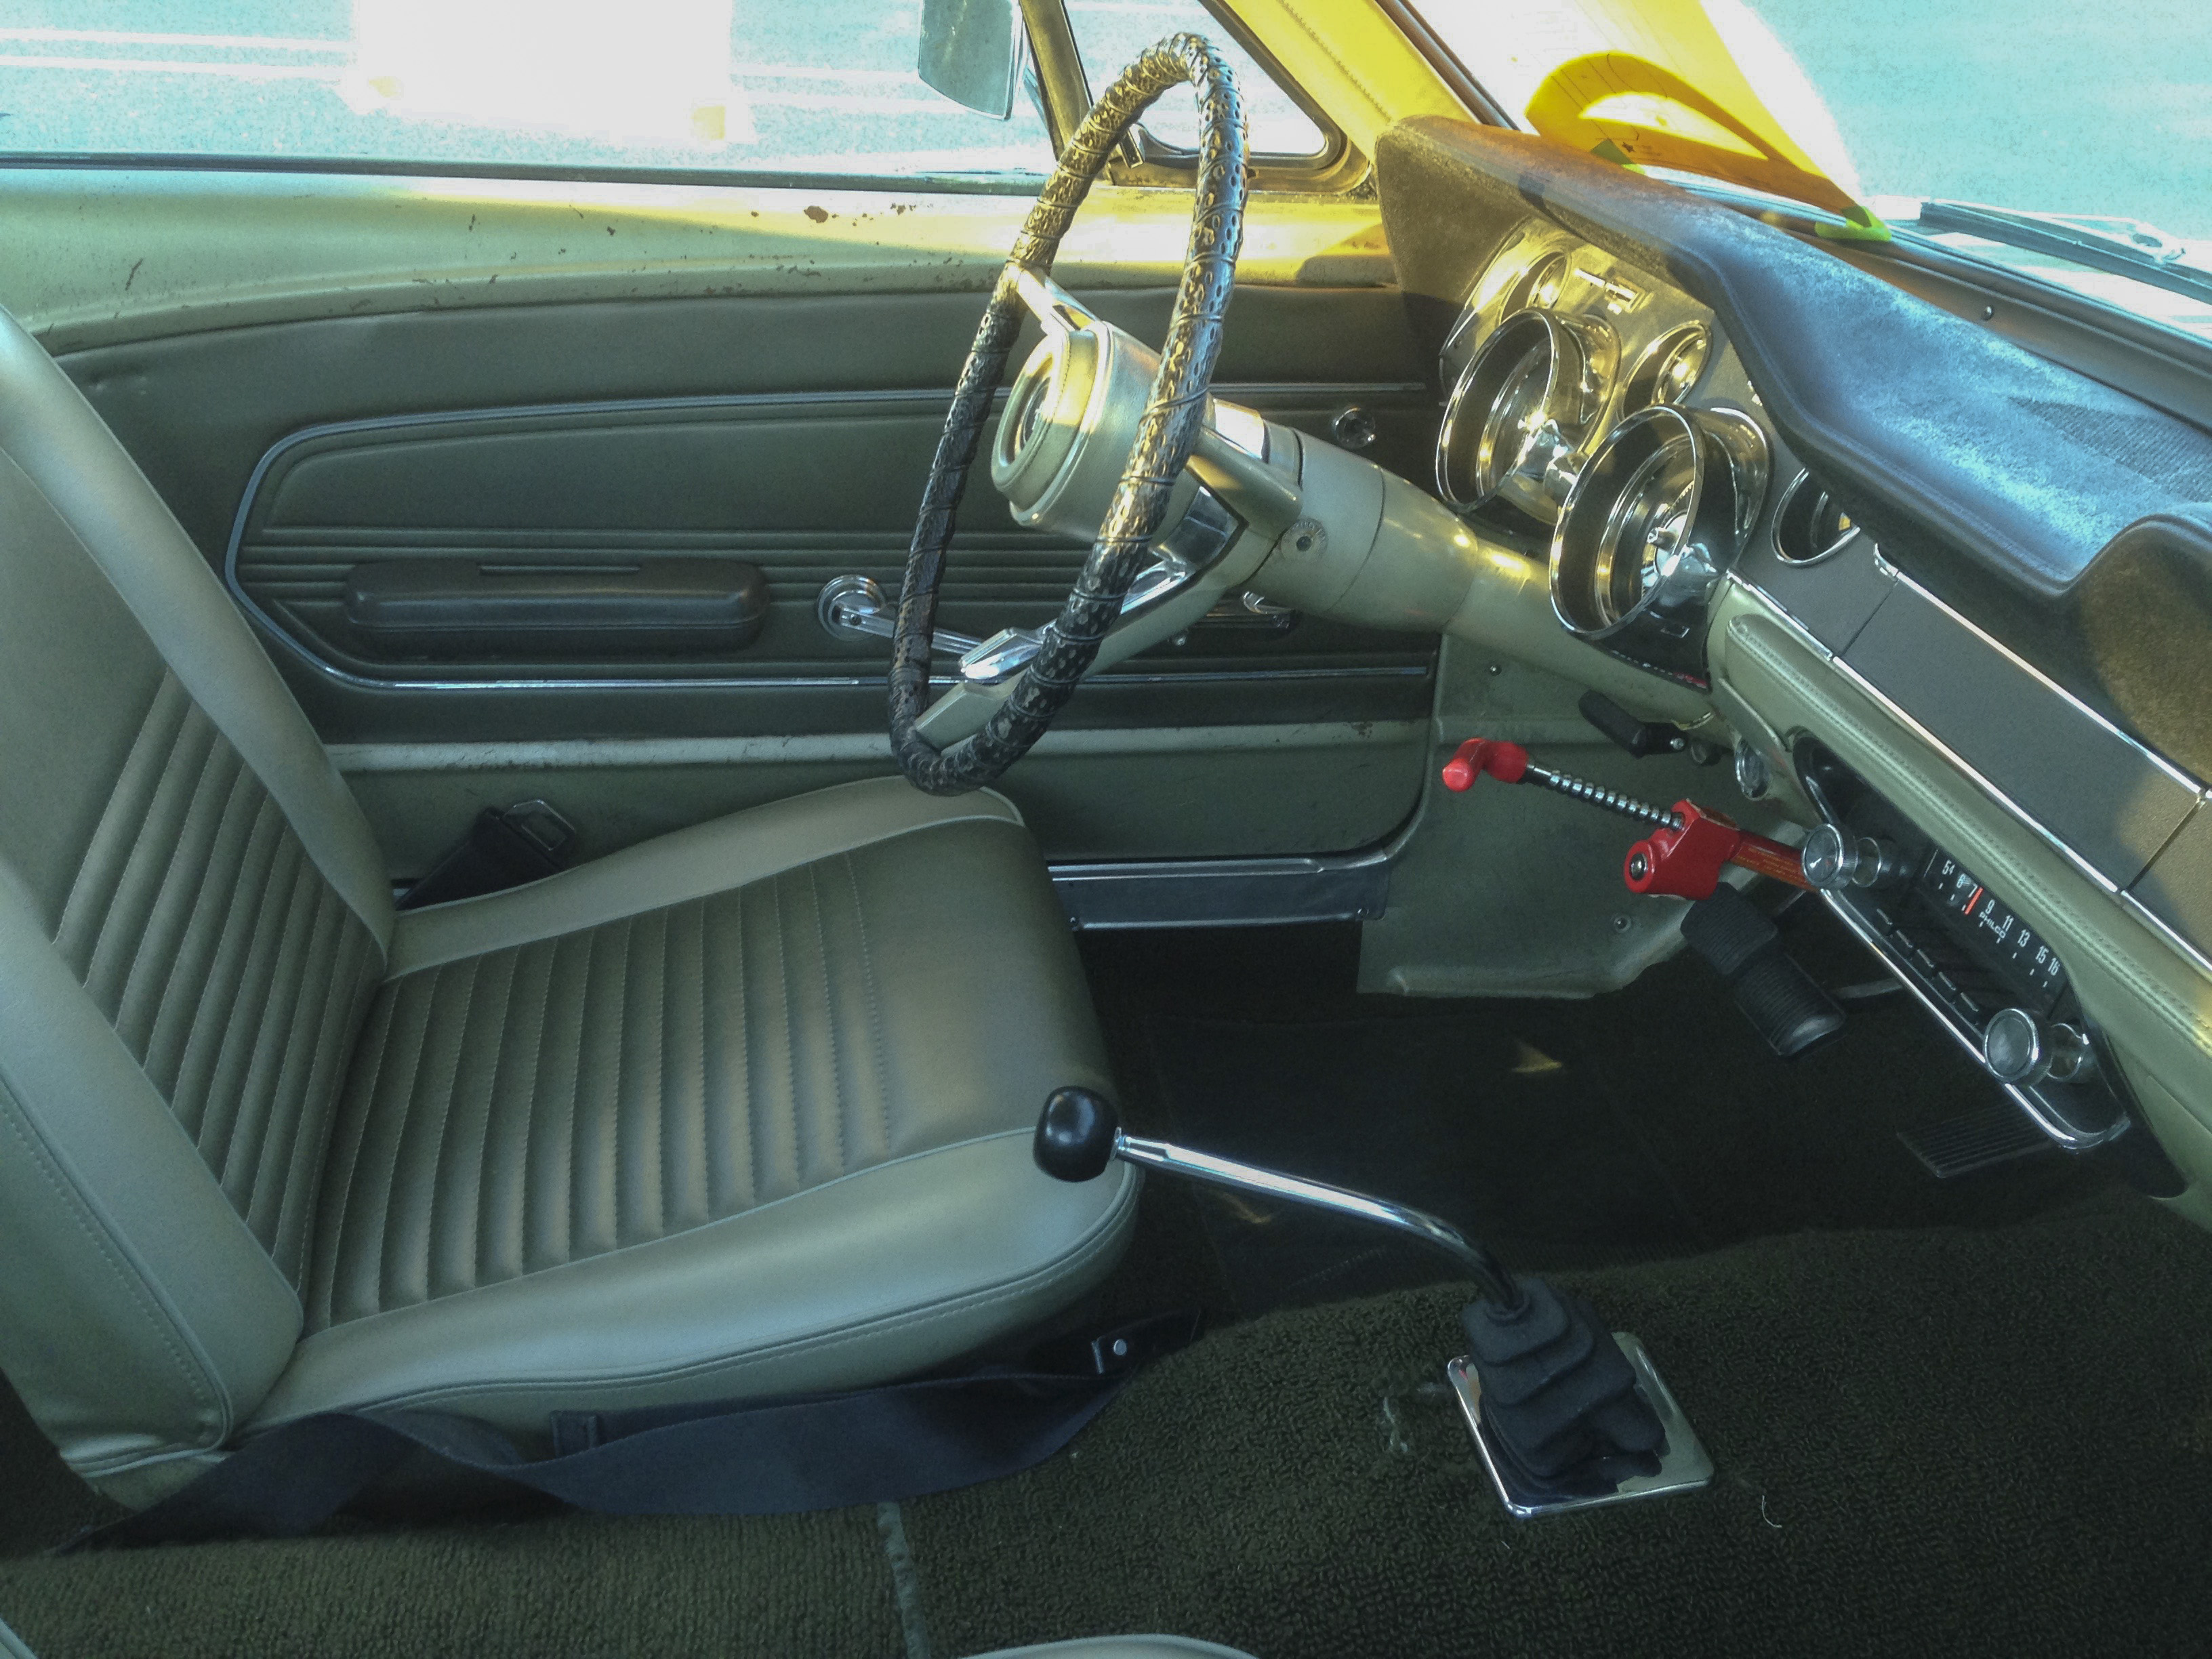
car, green, vehicle, steering wheel, classic car, sports car, muscle car, ford, original, classic, convertible, 1967, fordmustang, limegold, land vehicle, automobile make, automotive exterior, compact car